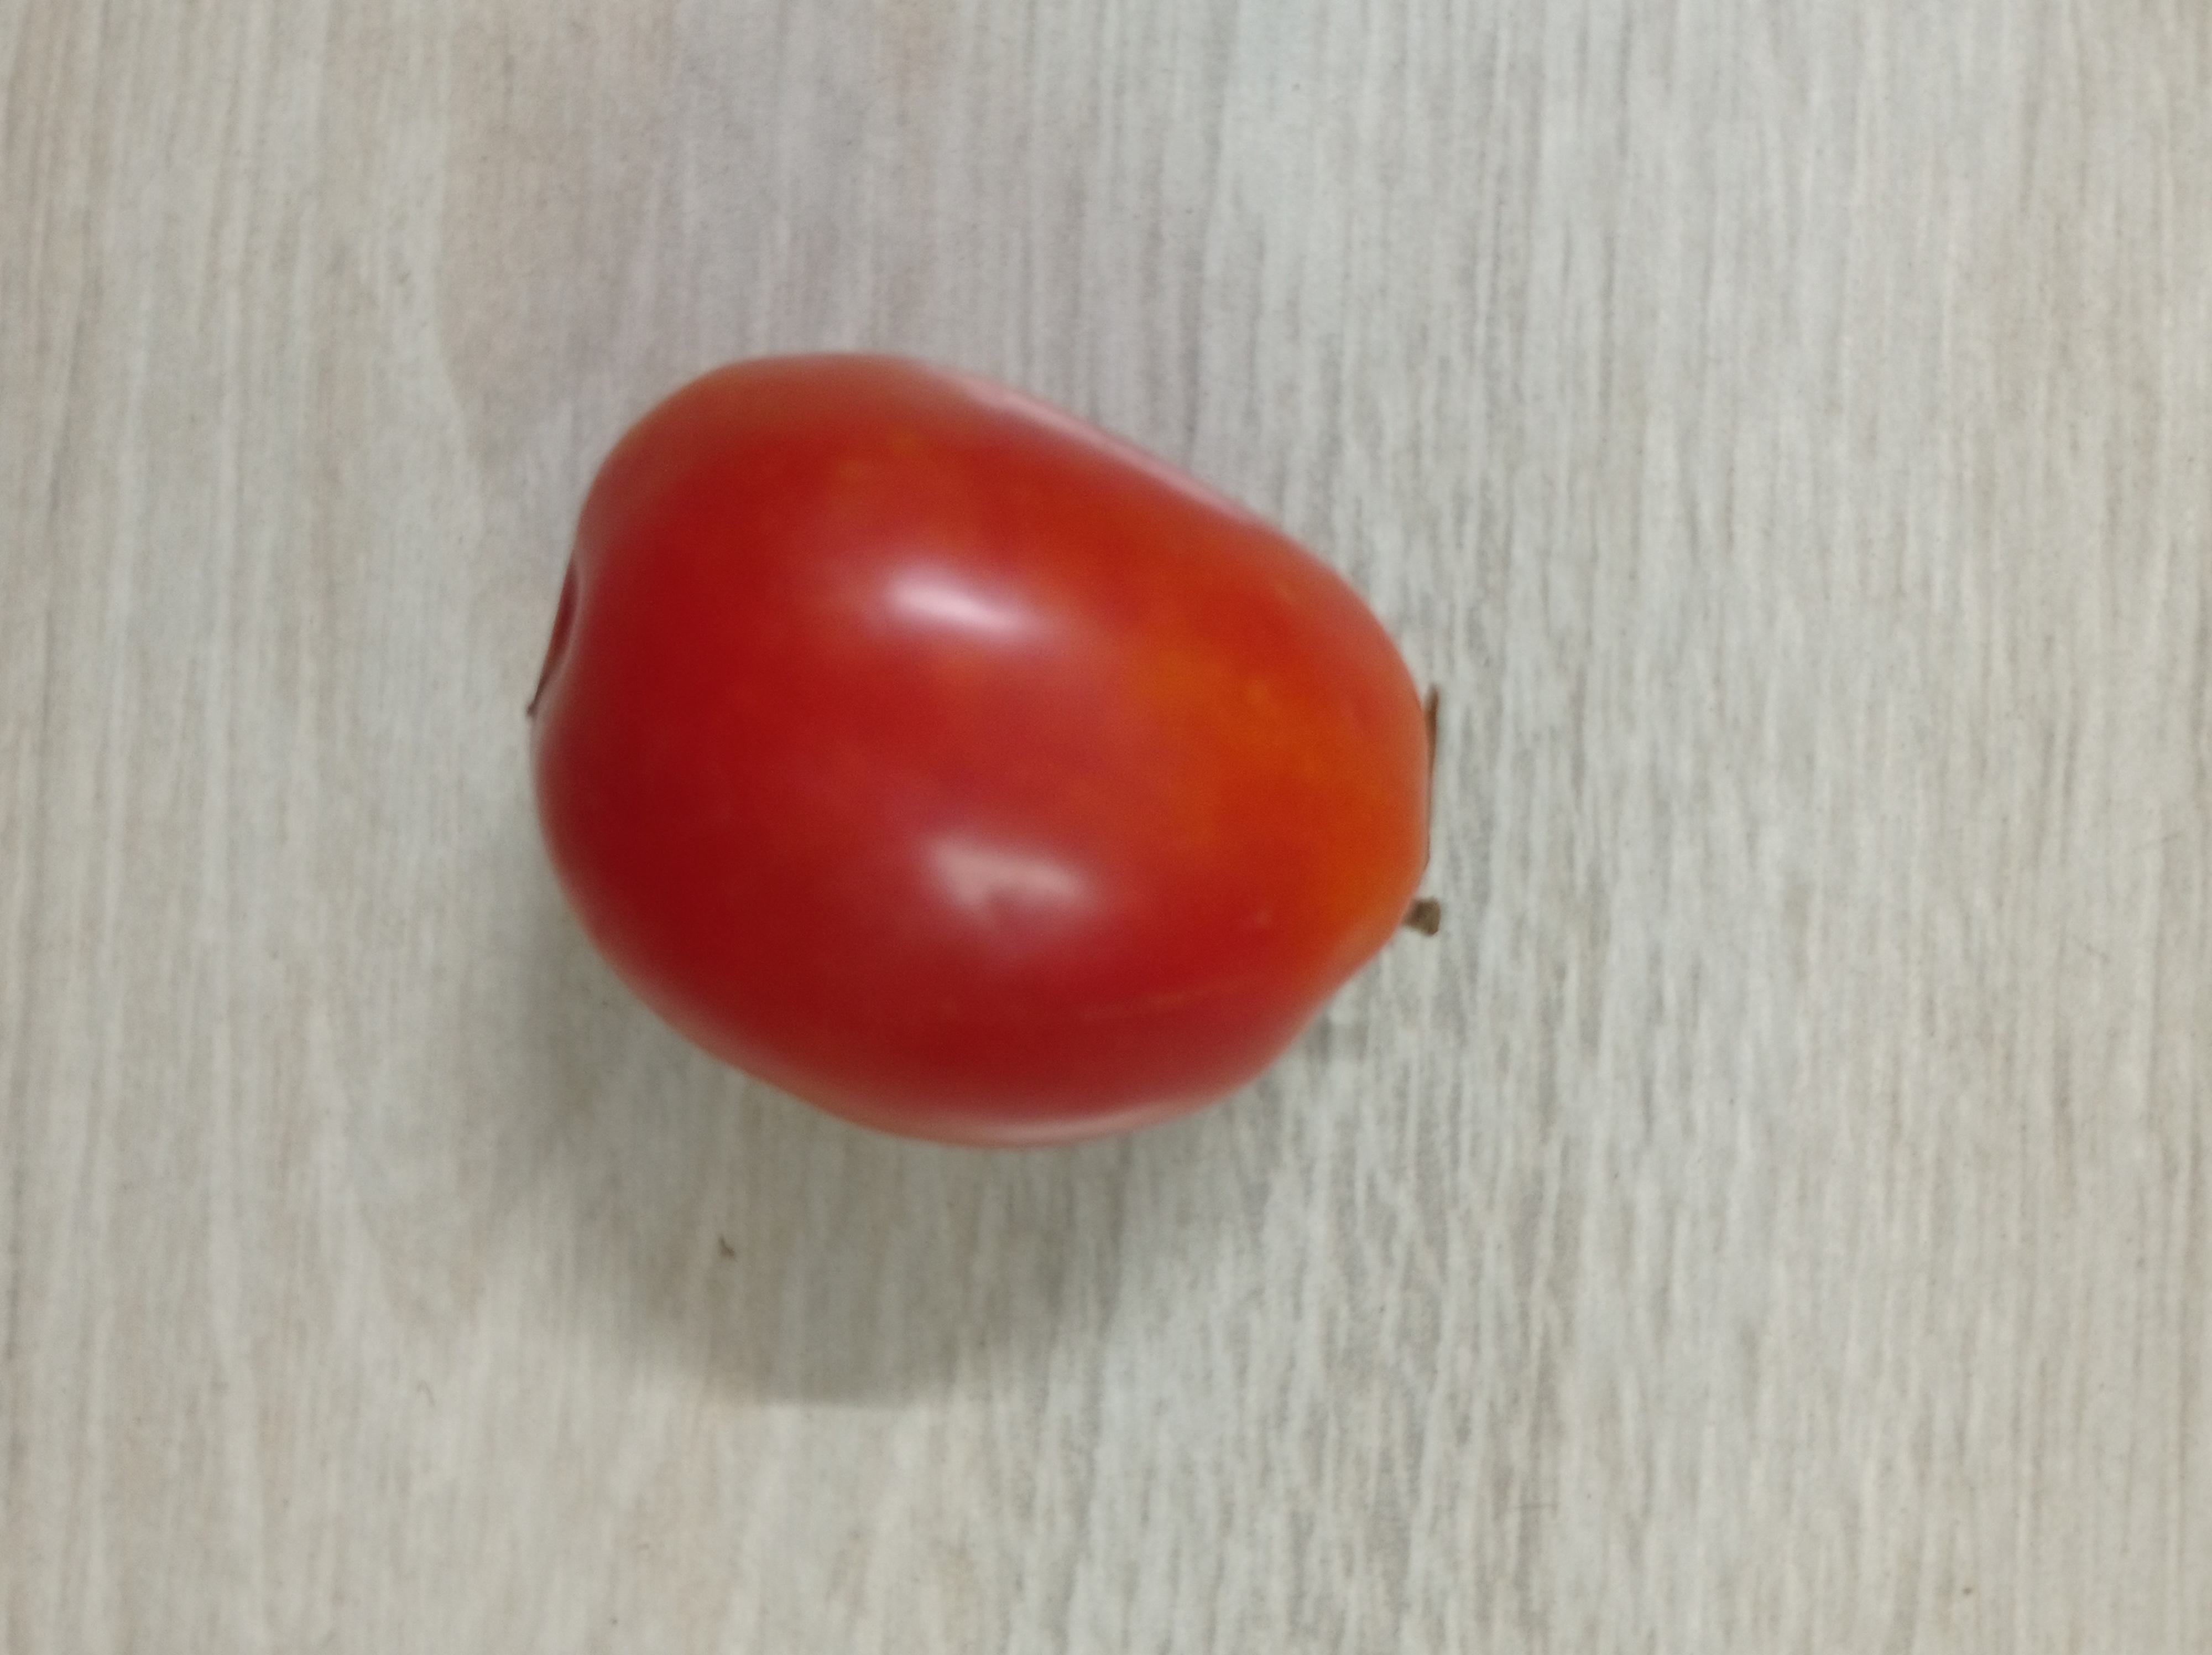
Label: Fresh